Spartan army

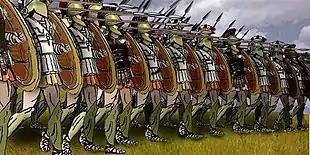
Modern reconstruction of a phalanx advancing in close ranks.

Like the other Greek city-states' armies, the Spartan army was an infantry-based army that fought using the phalanx formation. The Spartans themselves did not introduce any significant changes or tactical innovations in "hoplite" warfare, but their constant drill and superb discipline made their phalanx much more cohesive and effective. The Spartans employed the phalanx in the classical style in a single line, uniformly deep in files of 8 to 12 men. When fighting alongside their allies, the Spartans would normally occupy the honorary right flank. If, as usually happened, the Spartans achieved victory on their side, they would then wheel left and roll up the enemy formation.